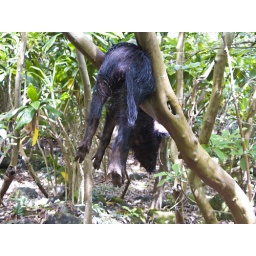
pig in a tree (1 of 1)